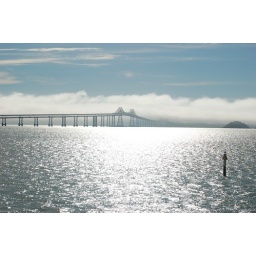
I too cross water in to fog. Ferry from Larkspur to SF.